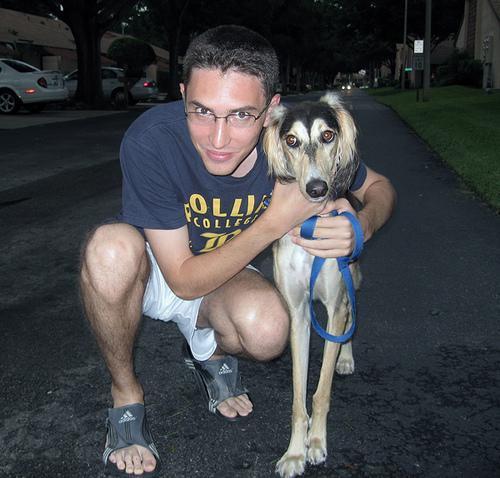
Saluki